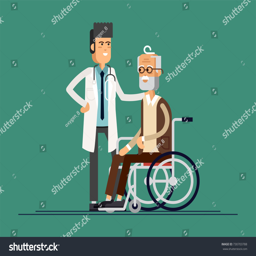
male doctor helps his grandmother to go to the walker .